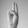
ASL letter: U